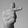
ASL letter: T